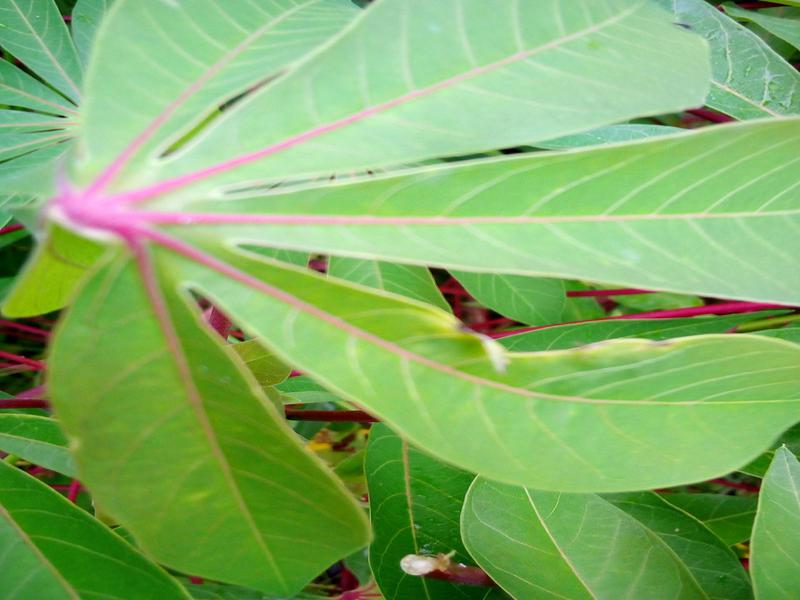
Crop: cassava
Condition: healthy